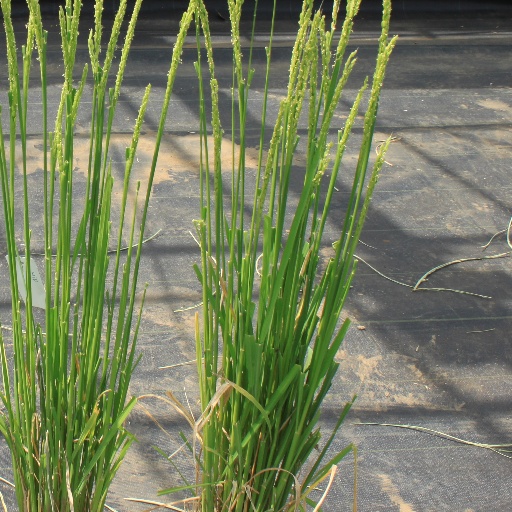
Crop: rice